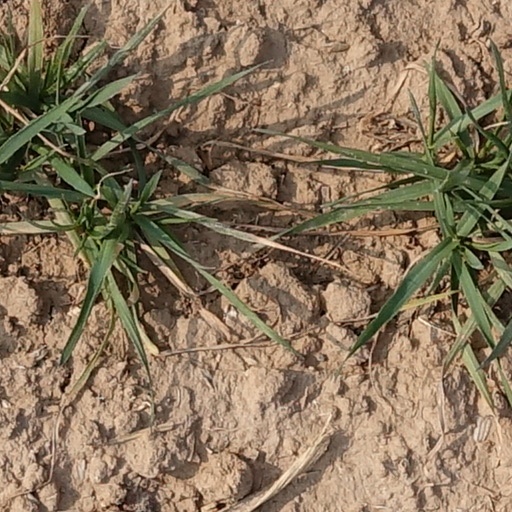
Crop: wheat